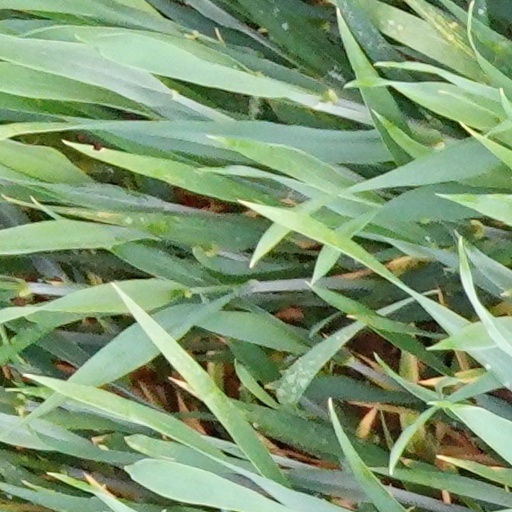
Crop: wheat